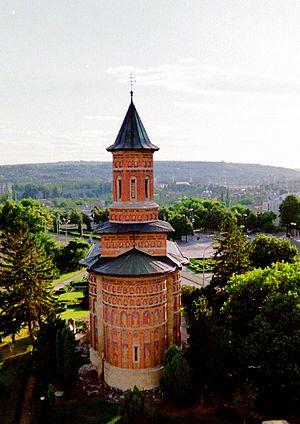
Édifiée par Ştefan cel Mare en 1492, c'est le seul vestige de la Cour princière This is a photo of a historic monument in județul Iași, classified with number IS-II-m-B-03962